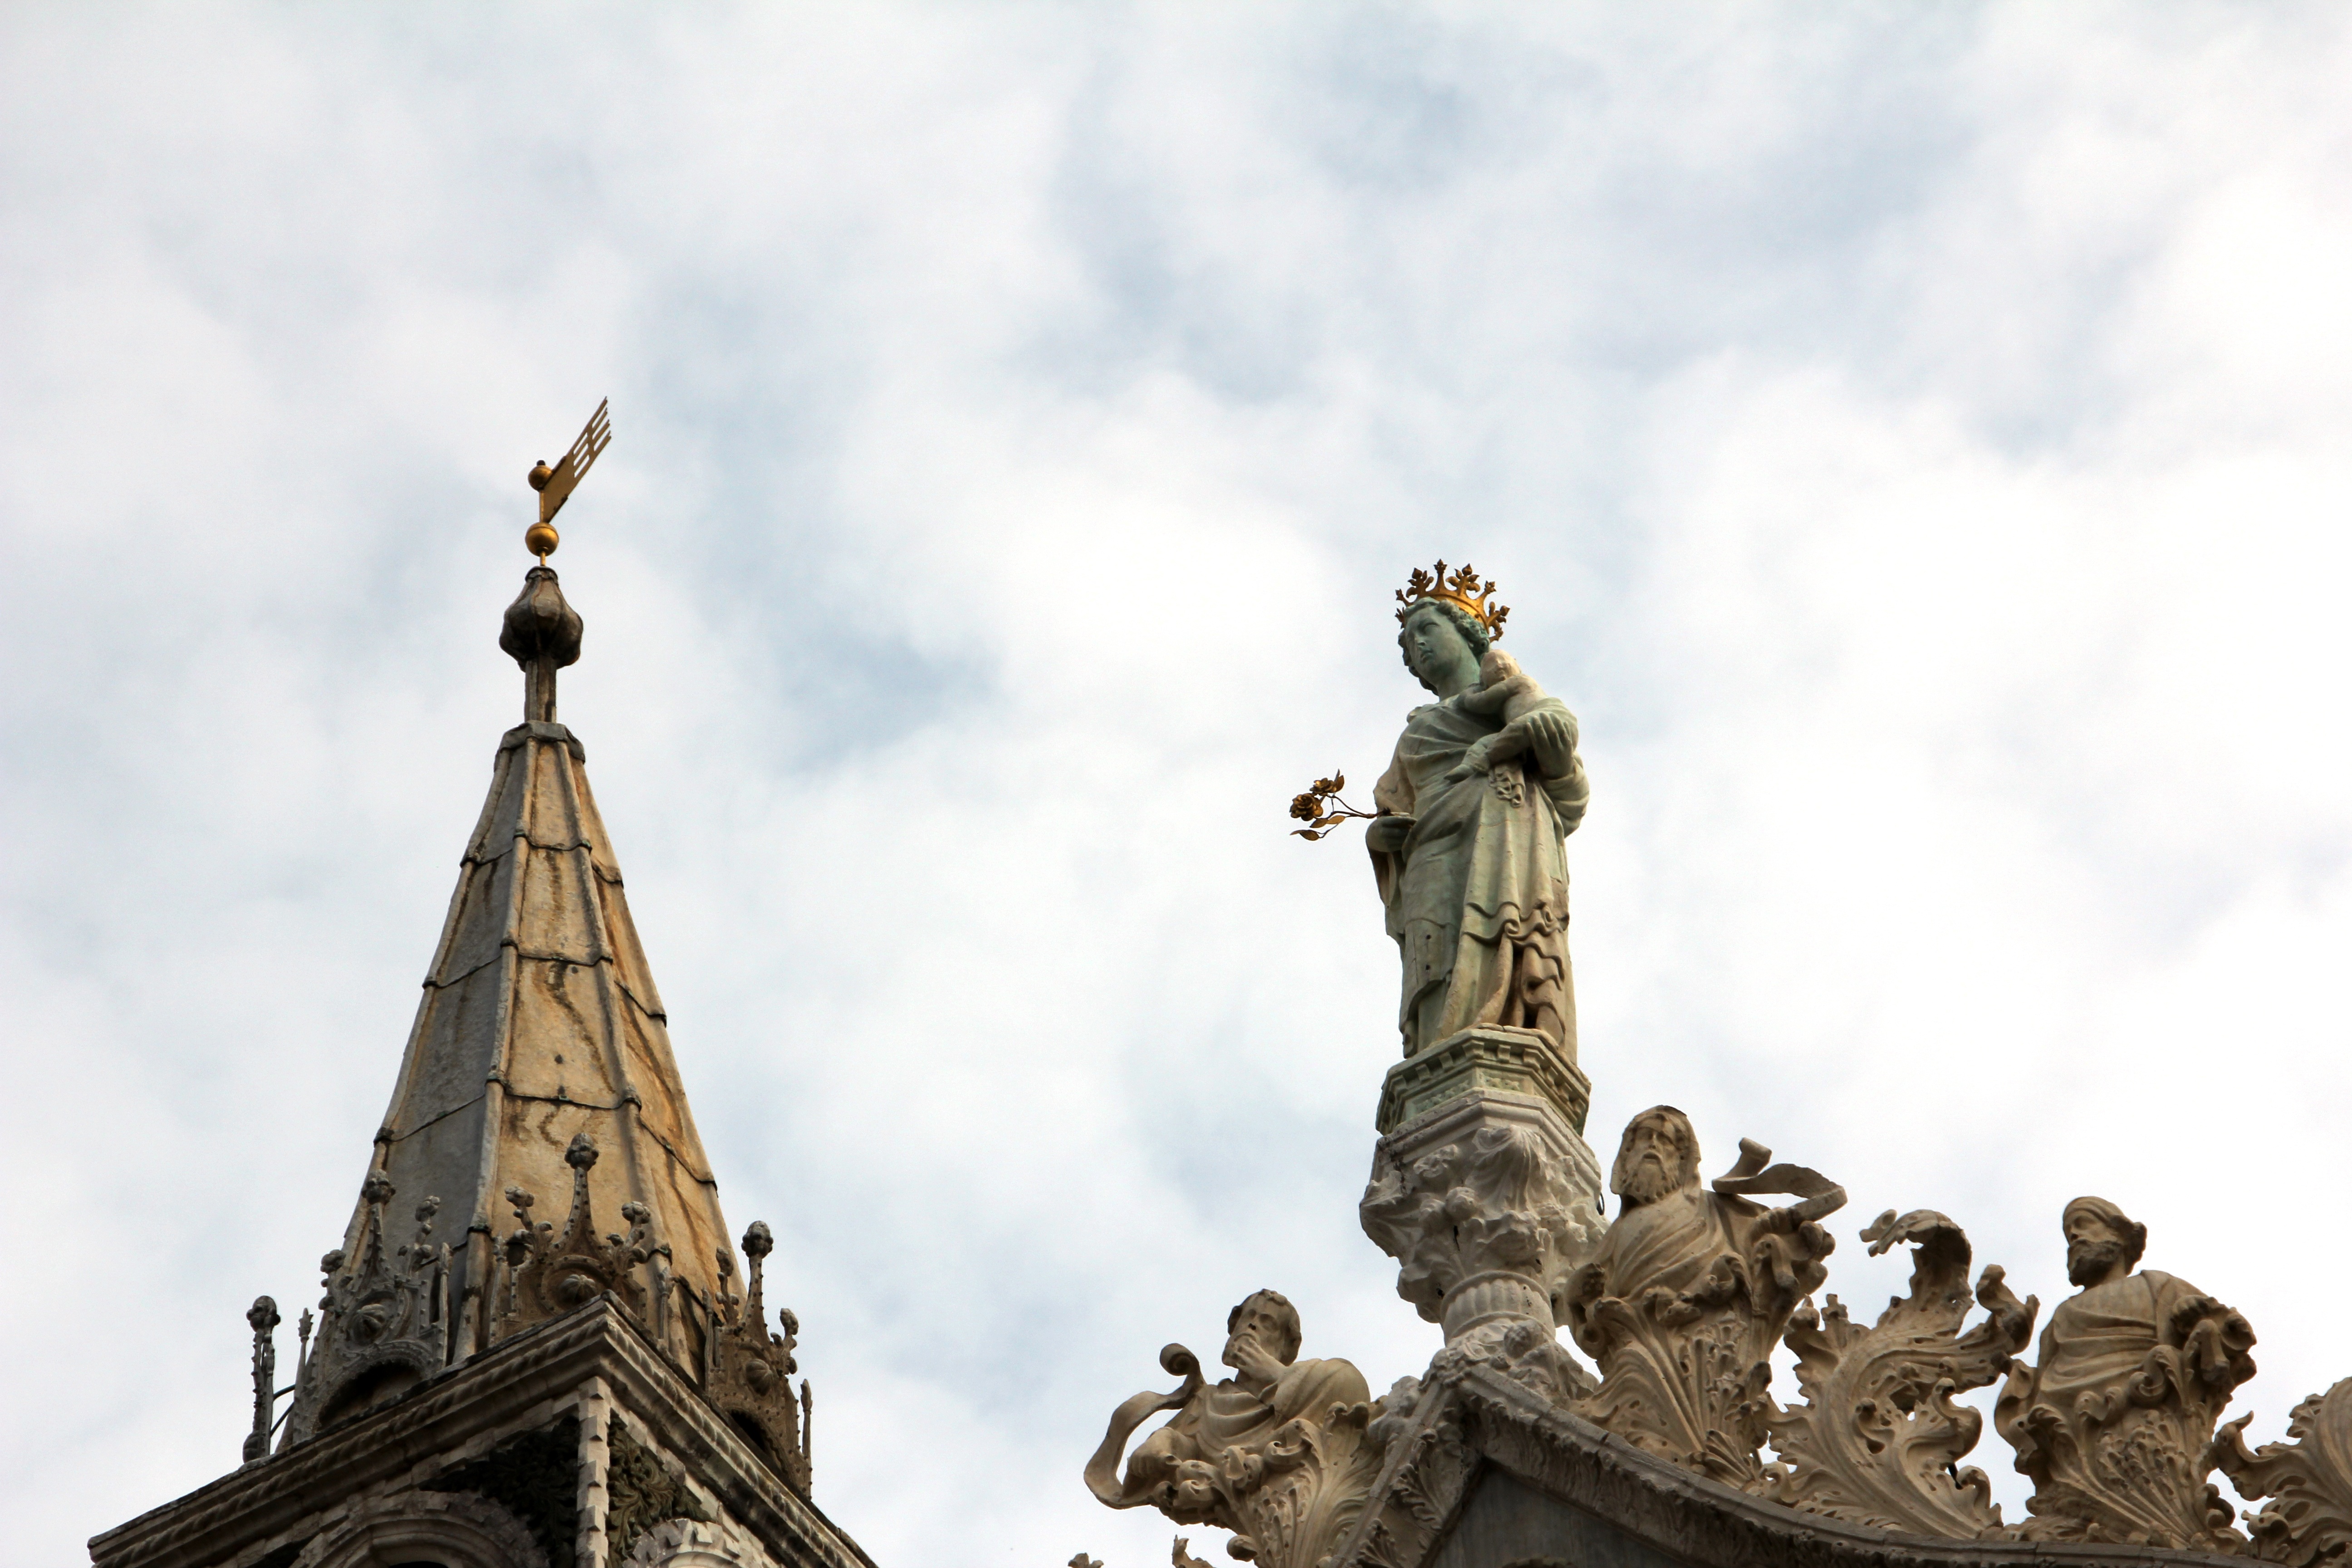
woman, roof, monument, statue, fig, sculpture, angel, temple, spire, plaster figure